List of roles and awards of Oscar Isaac

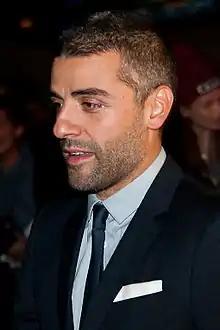
Isaac in 2013

American actor Oscar Isaac has received several accolades for his work, including one Golden Globe Award, National Board of Review Award and Australian Film Institute Award each. His career began as a teenager with a minor role in the film "Illtown" (1998), followed by stage roles in Joseph Adler's 2000 productions of "This Is Our Youth" and "Side Man" in Miami, Florida. Isaac landed his first major role in the biblical drama film "The Nativity Story" (2006). He played Romeo alongside Lauren Ambrose in the Public Theater's "Romeo and Juliet" (2007). For much of the rest of the 2000s, Isaac played minor roles in films—the thriller "The Life Before Her Eyes" (2007), the biopic "Che" (2008), the spy thriller "Body of Lies" (2008) and the Spanish historical drama "Agora" (2009). He won the AACTA Award for Best Actor in a Supporting Role for his role as José Ramos-Horta in "Balibo" (2009). In 2010, Isaac played villain King John in "Robin Hood". His profile increased with four roles in 2011. These included an asylum orderly in the fantasy "Sucker Punch" and an ex-convict in the critically acclaimed action drama "Drive" (2011). He had four film releases in 2012, including "For Greater Glory", for which he was nominated for an ALMA Award for Favorite Movie Actor – Supporting Role.